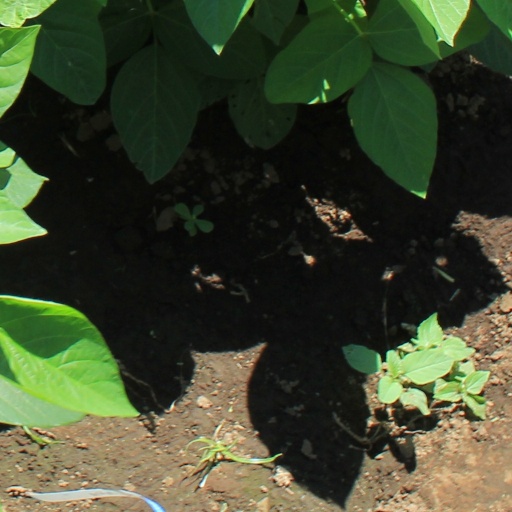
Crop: soybean